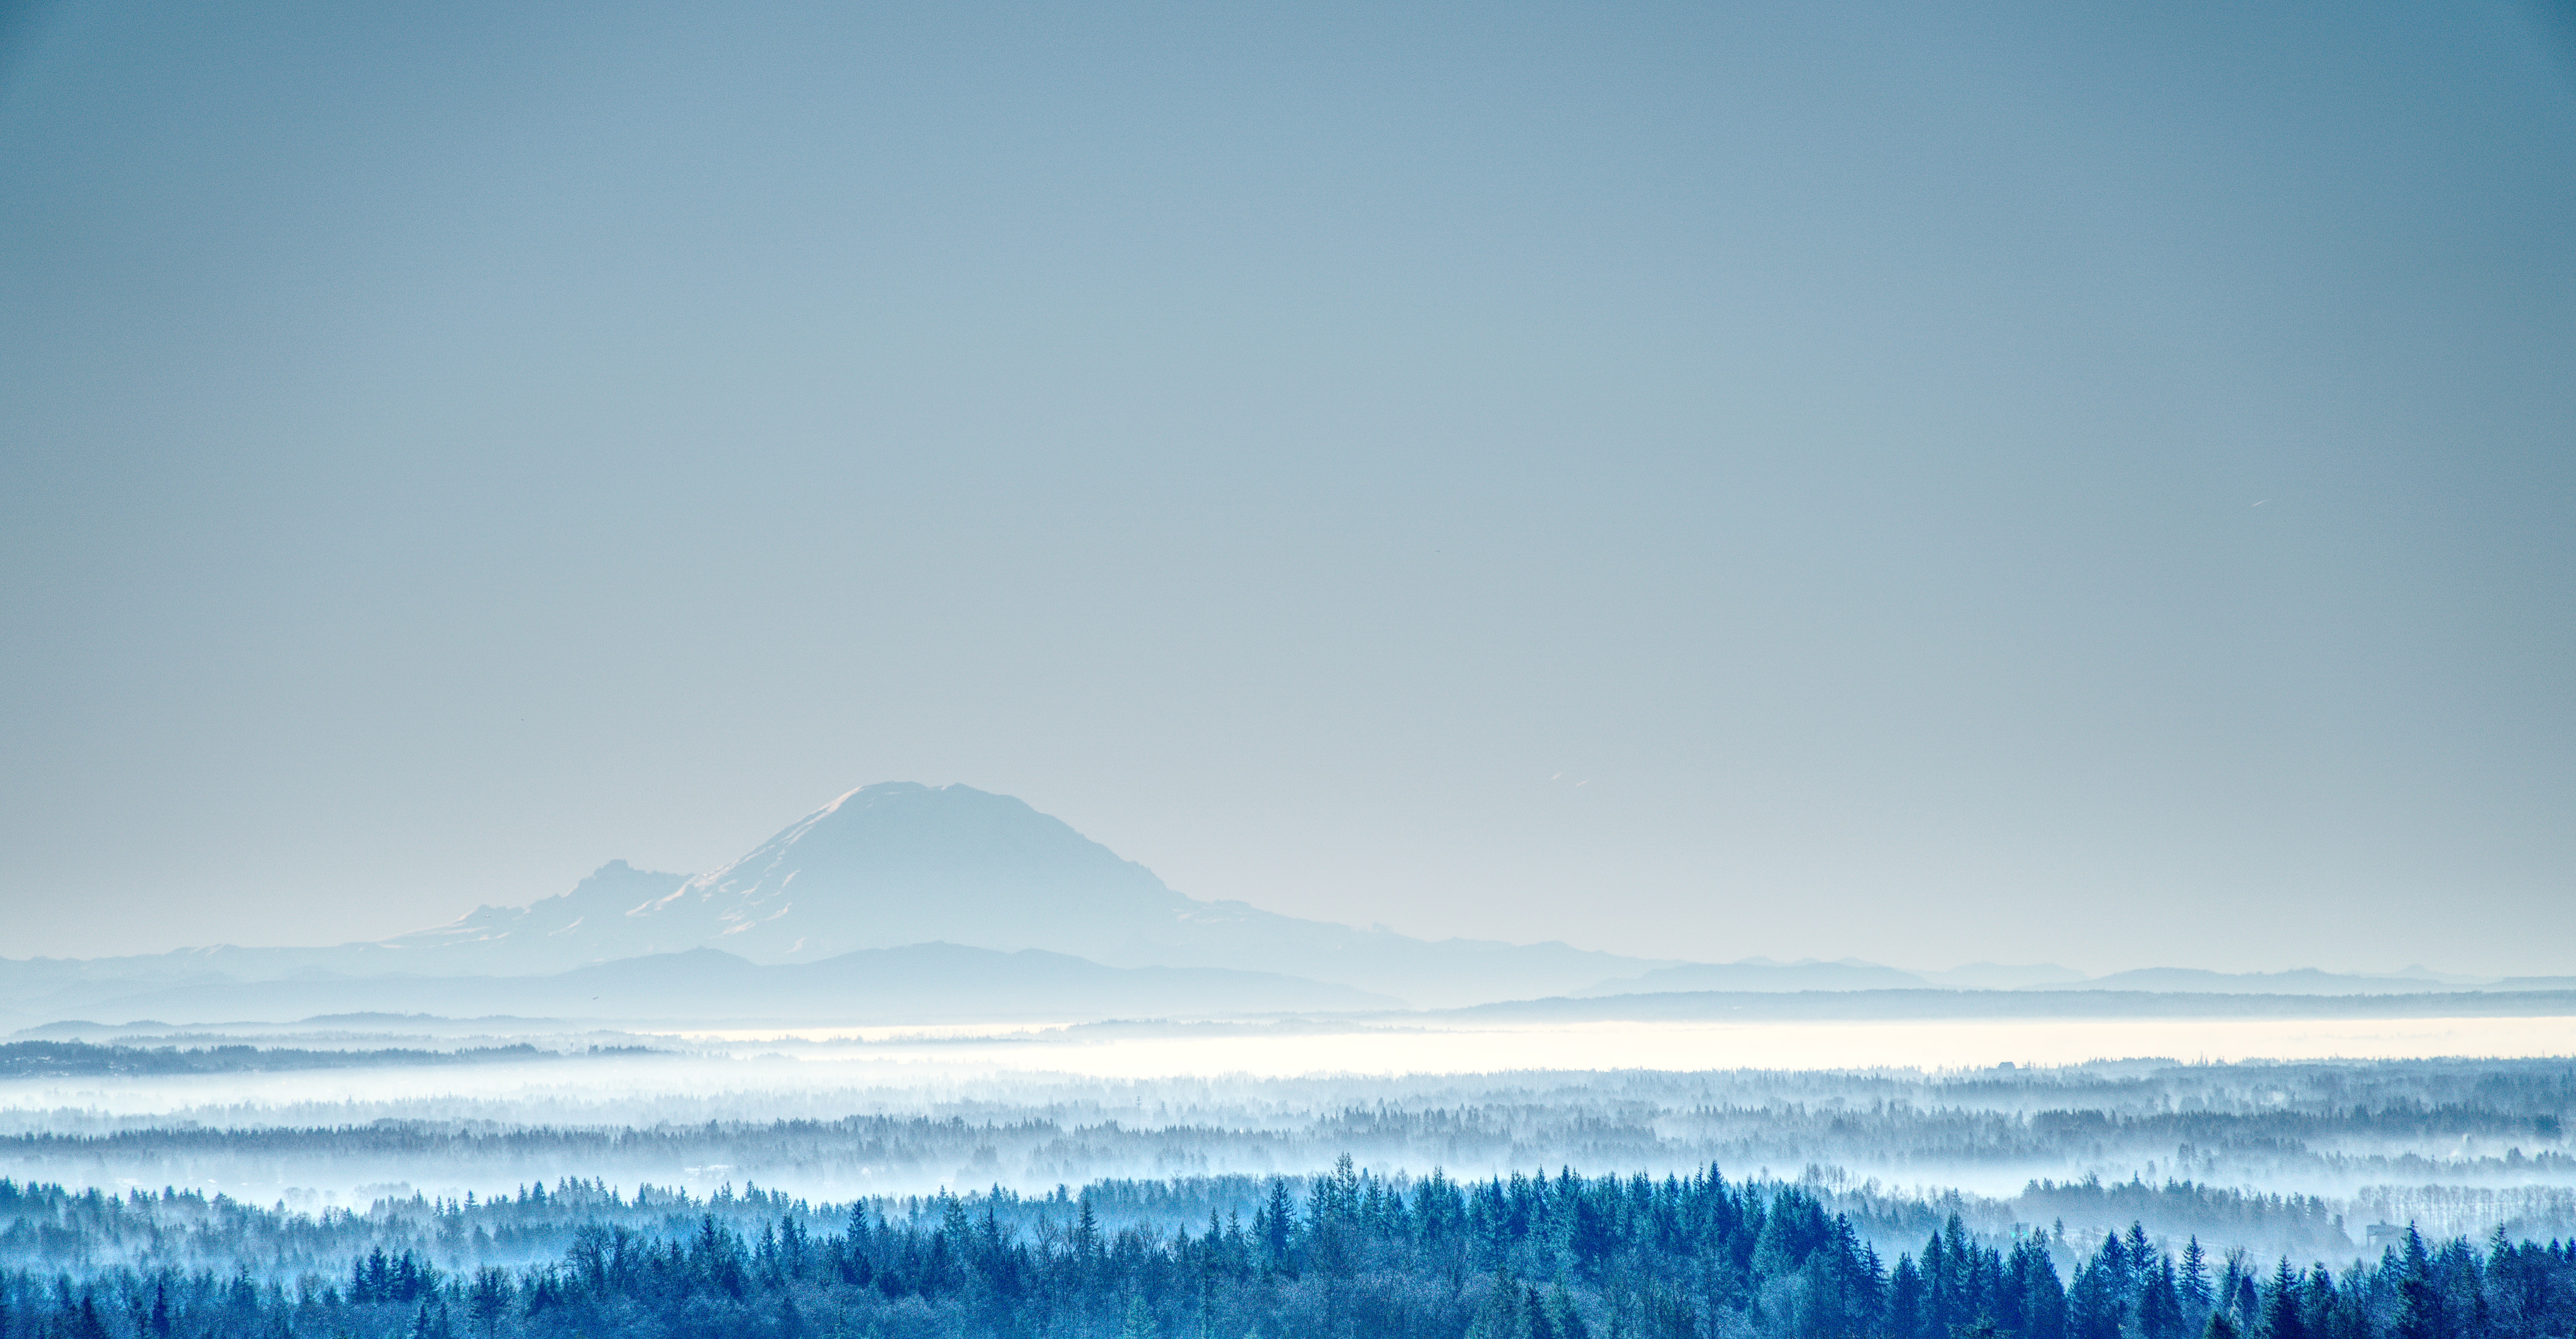
sky, blue, nature, natural landscape, atmospheric phenomenon, horizon, atmosphere, natural environment, daytime, morning, mountain, cloud, winter, tree, grassland, ecoregion, calm, hill, landscape, snow, fog, plain, mountain range, tundra, ocean, freezing, ice, sea, arctic, mist, mount scenery, fell, ice cap, haze, forest